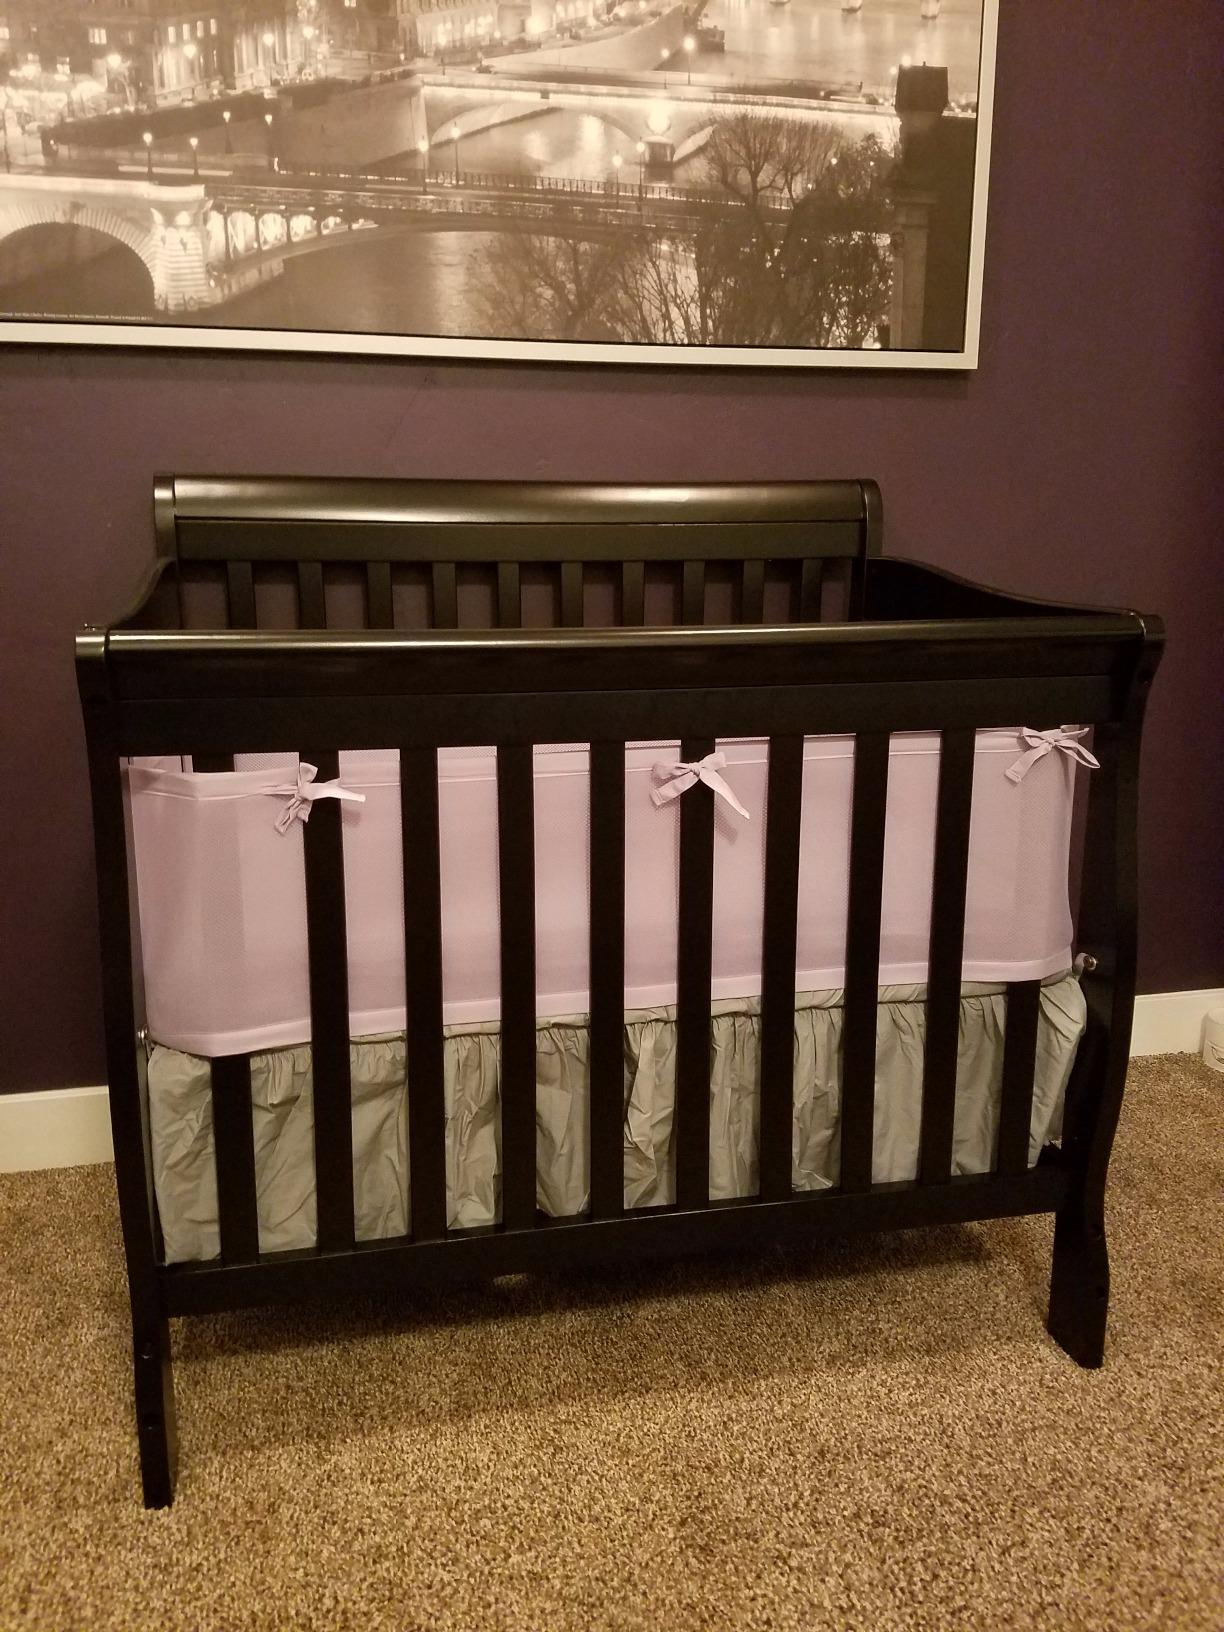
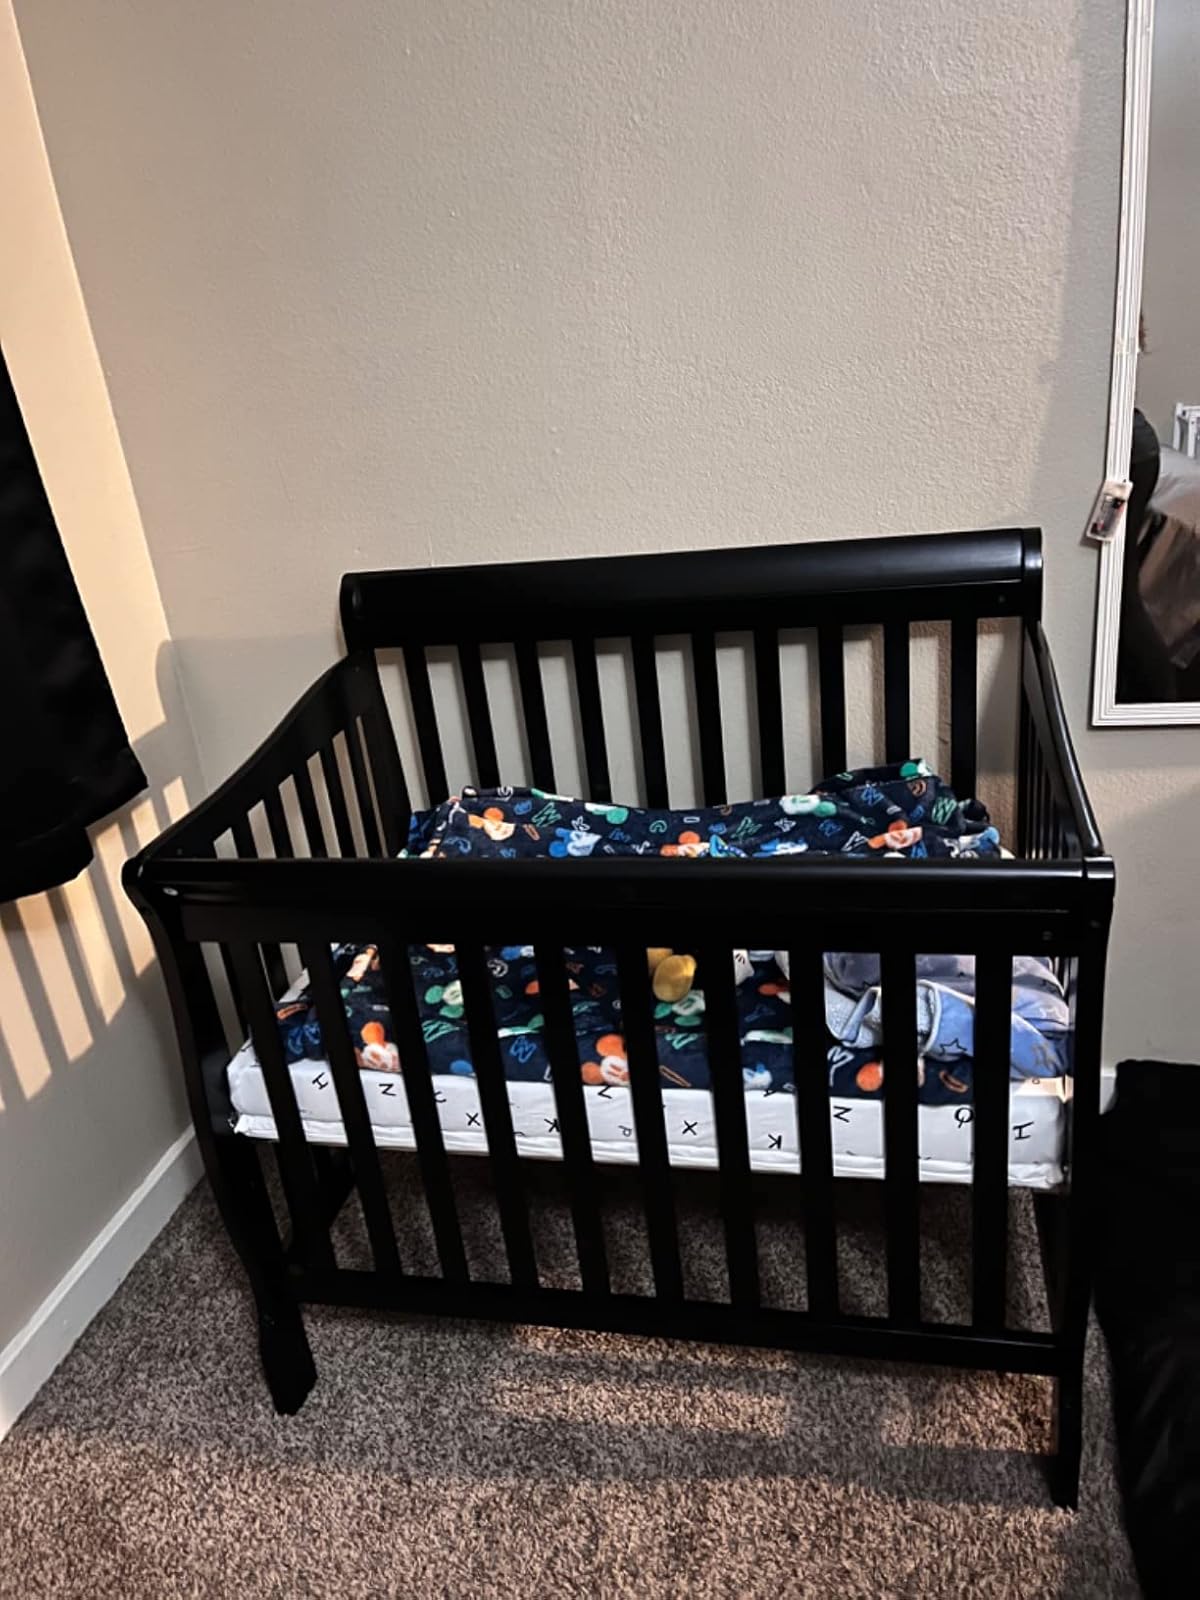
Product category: products_crib
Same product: yes